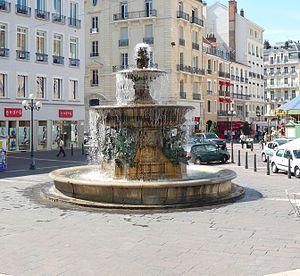
Château d'eau de 1824, place Grenette - Grenoble
Grenoble est une commune du sud-est de la France, située dans la région Auvergne-Rhône-Alpes, chef-lieu du département de l'Isère, ancienne capitale du Dauphiné.
L'hyper-centre est une partie du centre-ville de Grenoble considérée comme un quartier de la ville. L'hyper-centre est associé en tant que zone piétonne comme un second secteur situé au sud du quartier Notre-Dame, lequel correspond au centre ancien de la ville antique à l'intérieur des anciens remparts romains.
Charles Joseph Laurent Planelli de Lavalette, marquis de Maubec est un homme politique et haut fonctionnaire français.